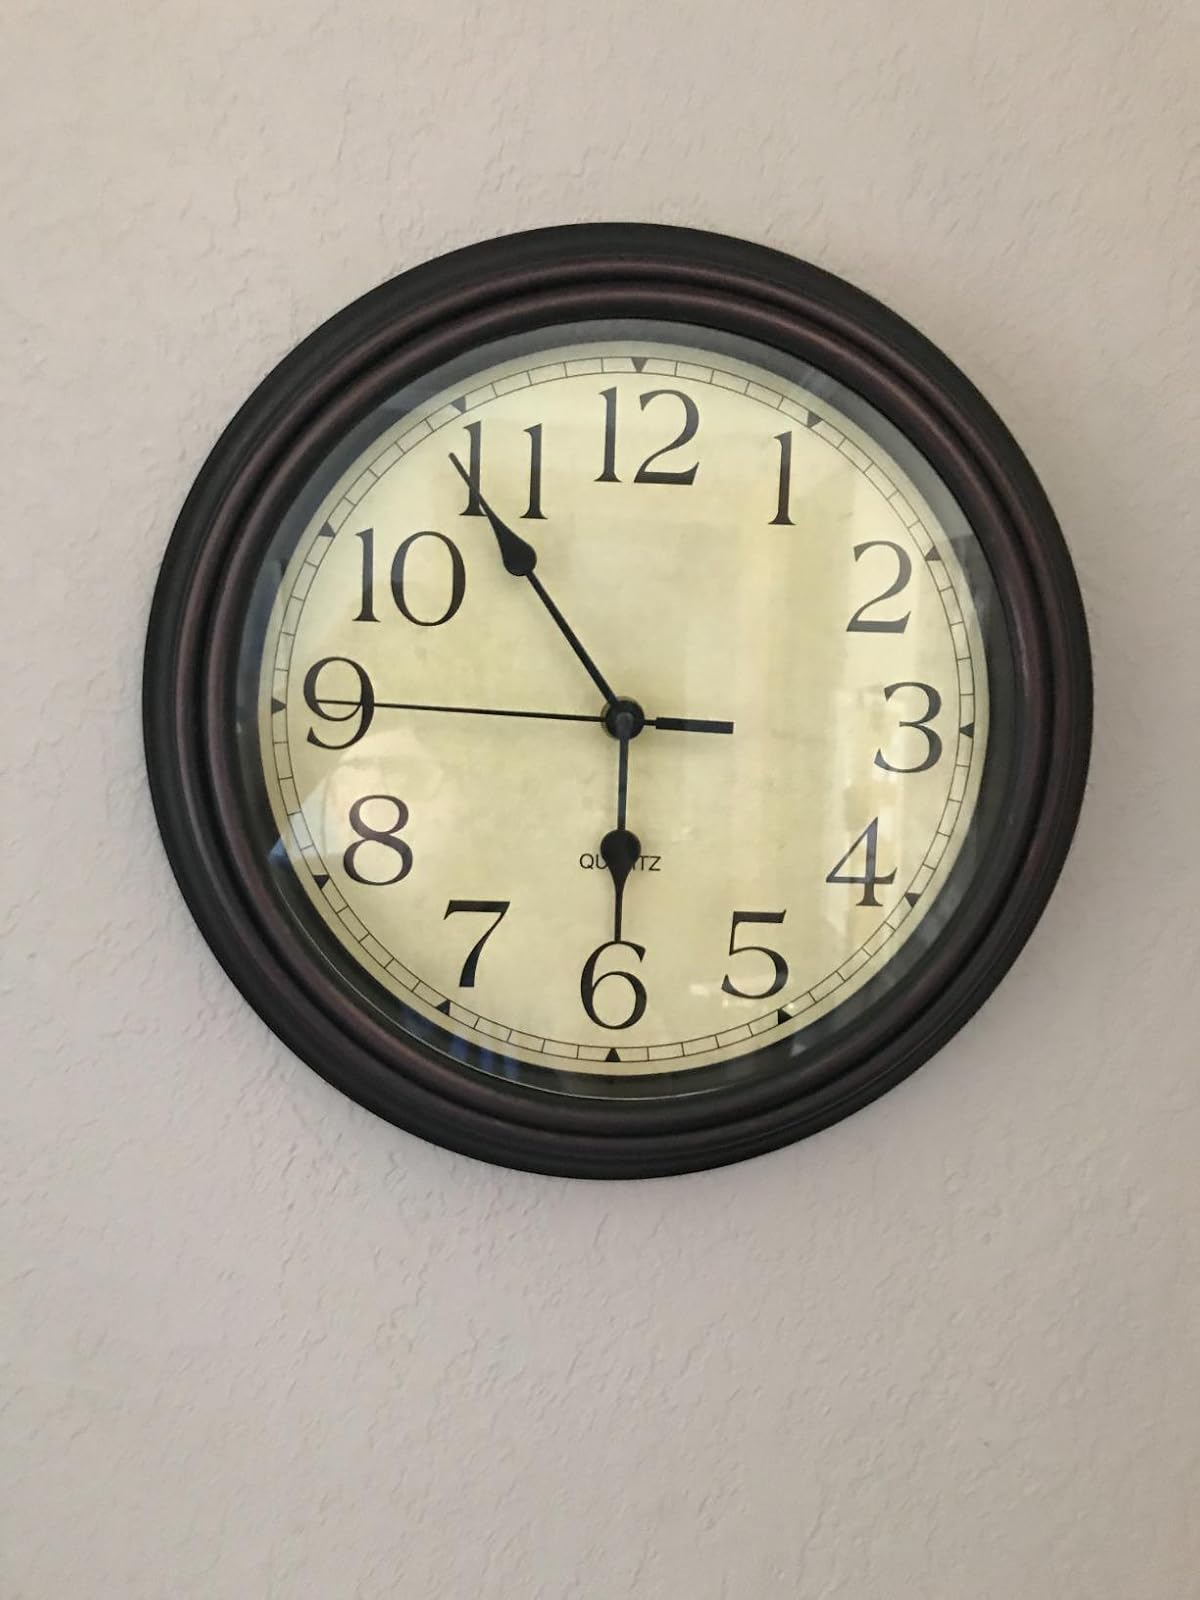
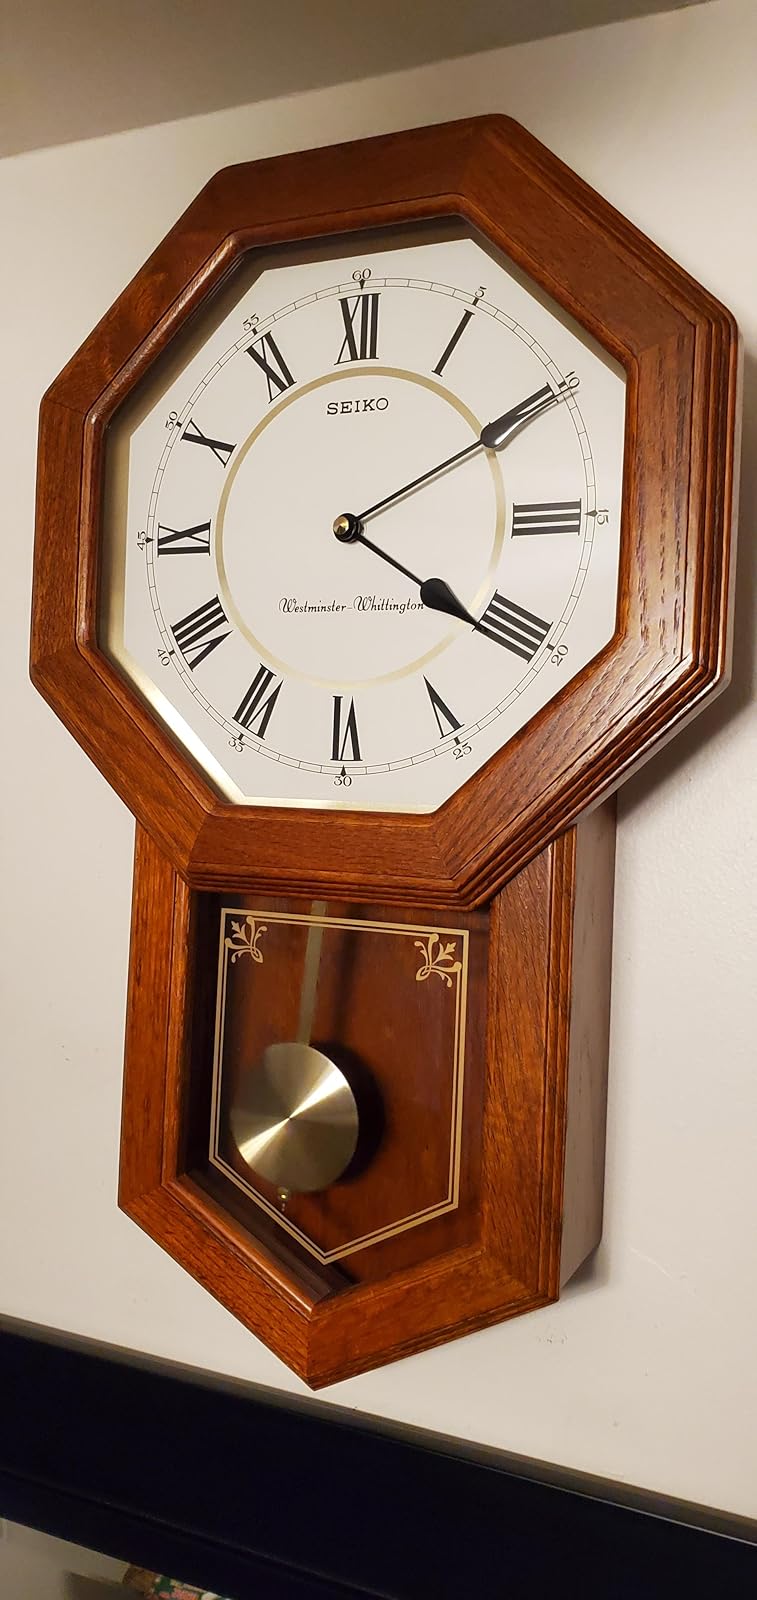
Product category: clock
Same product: no